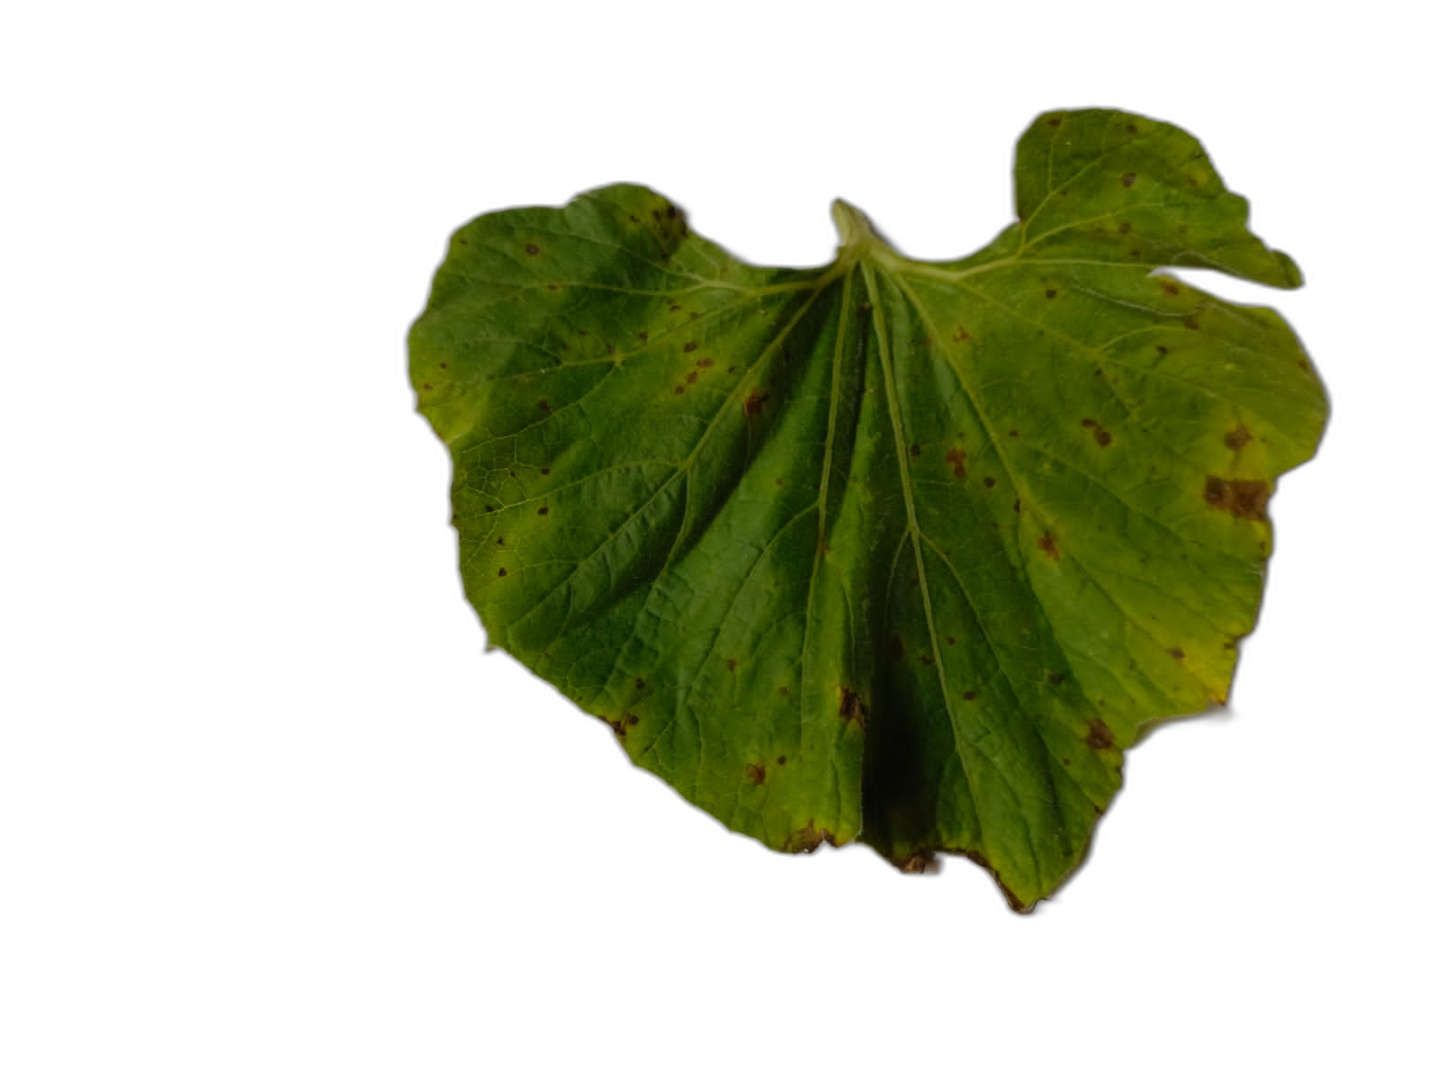
Crop: Bottle Gourd
Label: Anthracnose